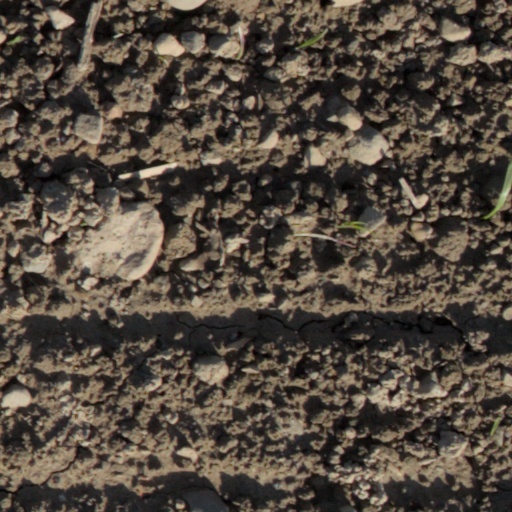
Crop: wheat